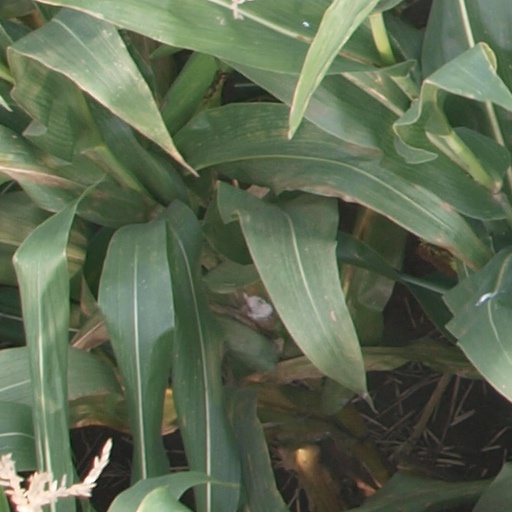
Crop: maize; corn